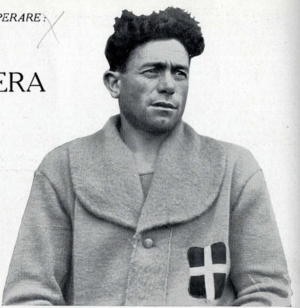
Romeo Bertini est un athlète italien spécialiste du marathon. Il était affilié au SC Agamennone Milano.